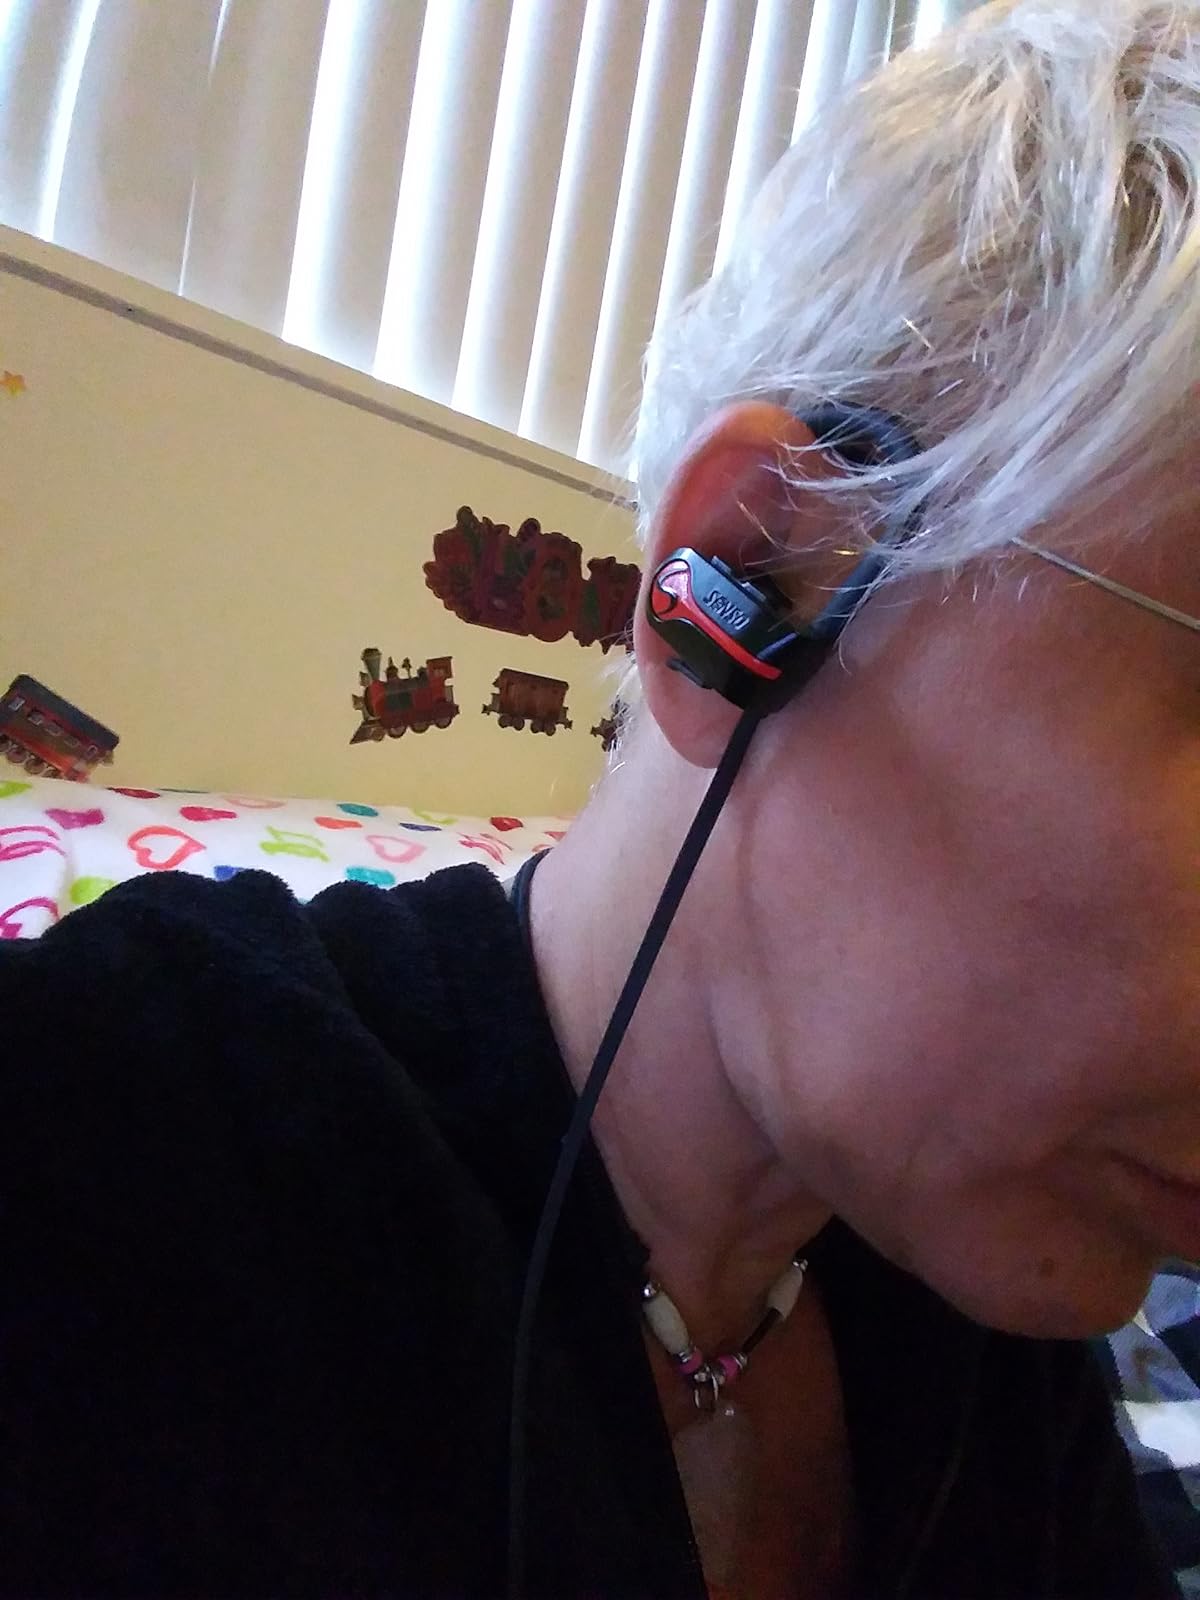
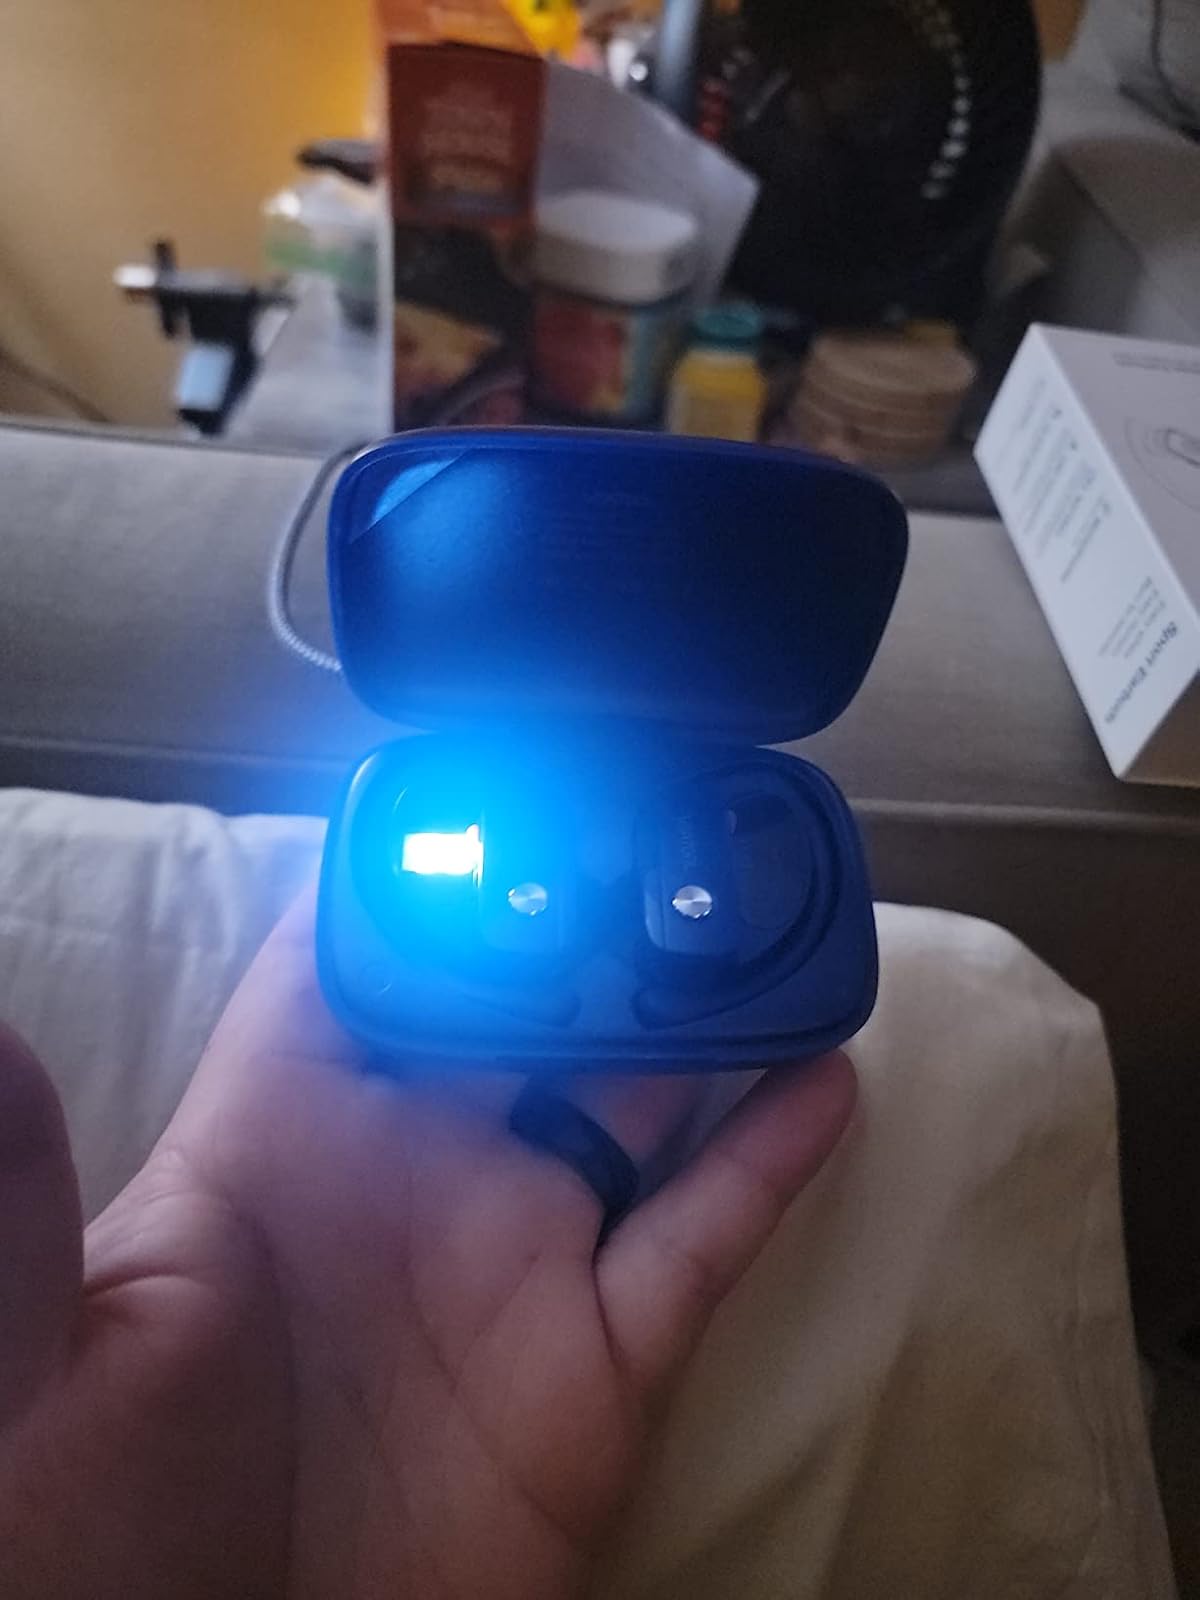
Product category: earbuds
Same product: no